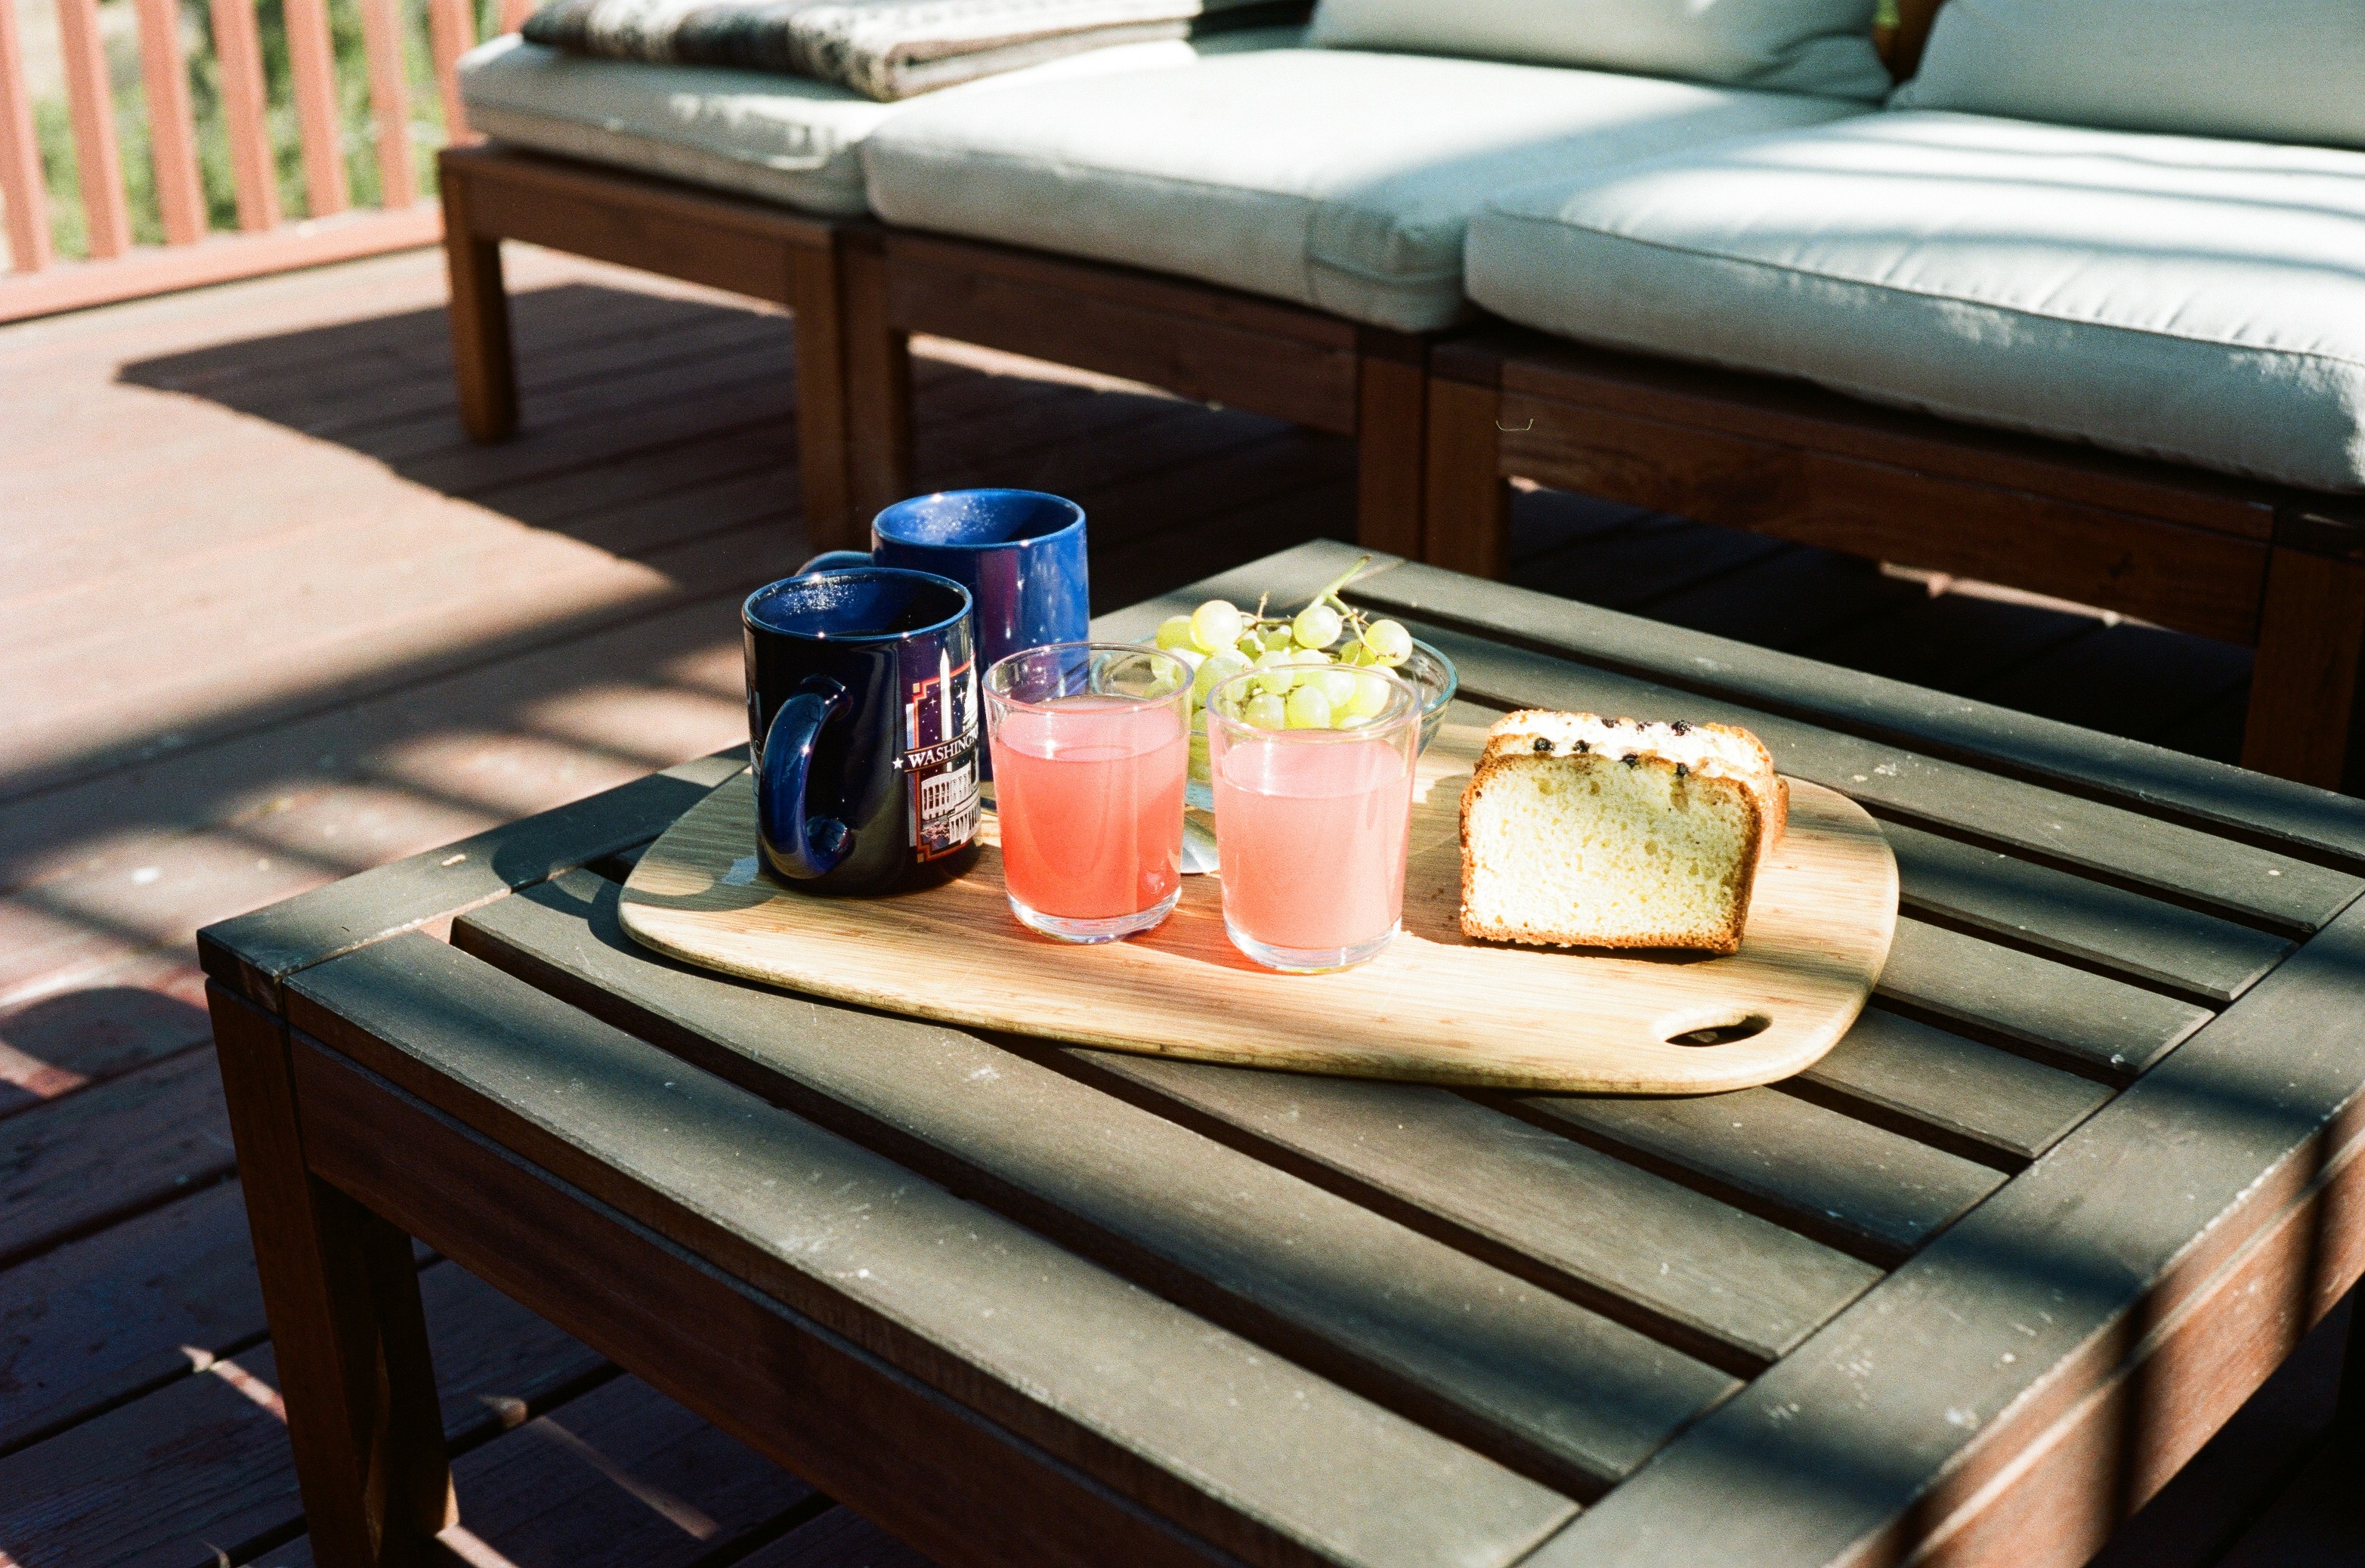
table, wood, vehicle, yacht, living room, furniture, room